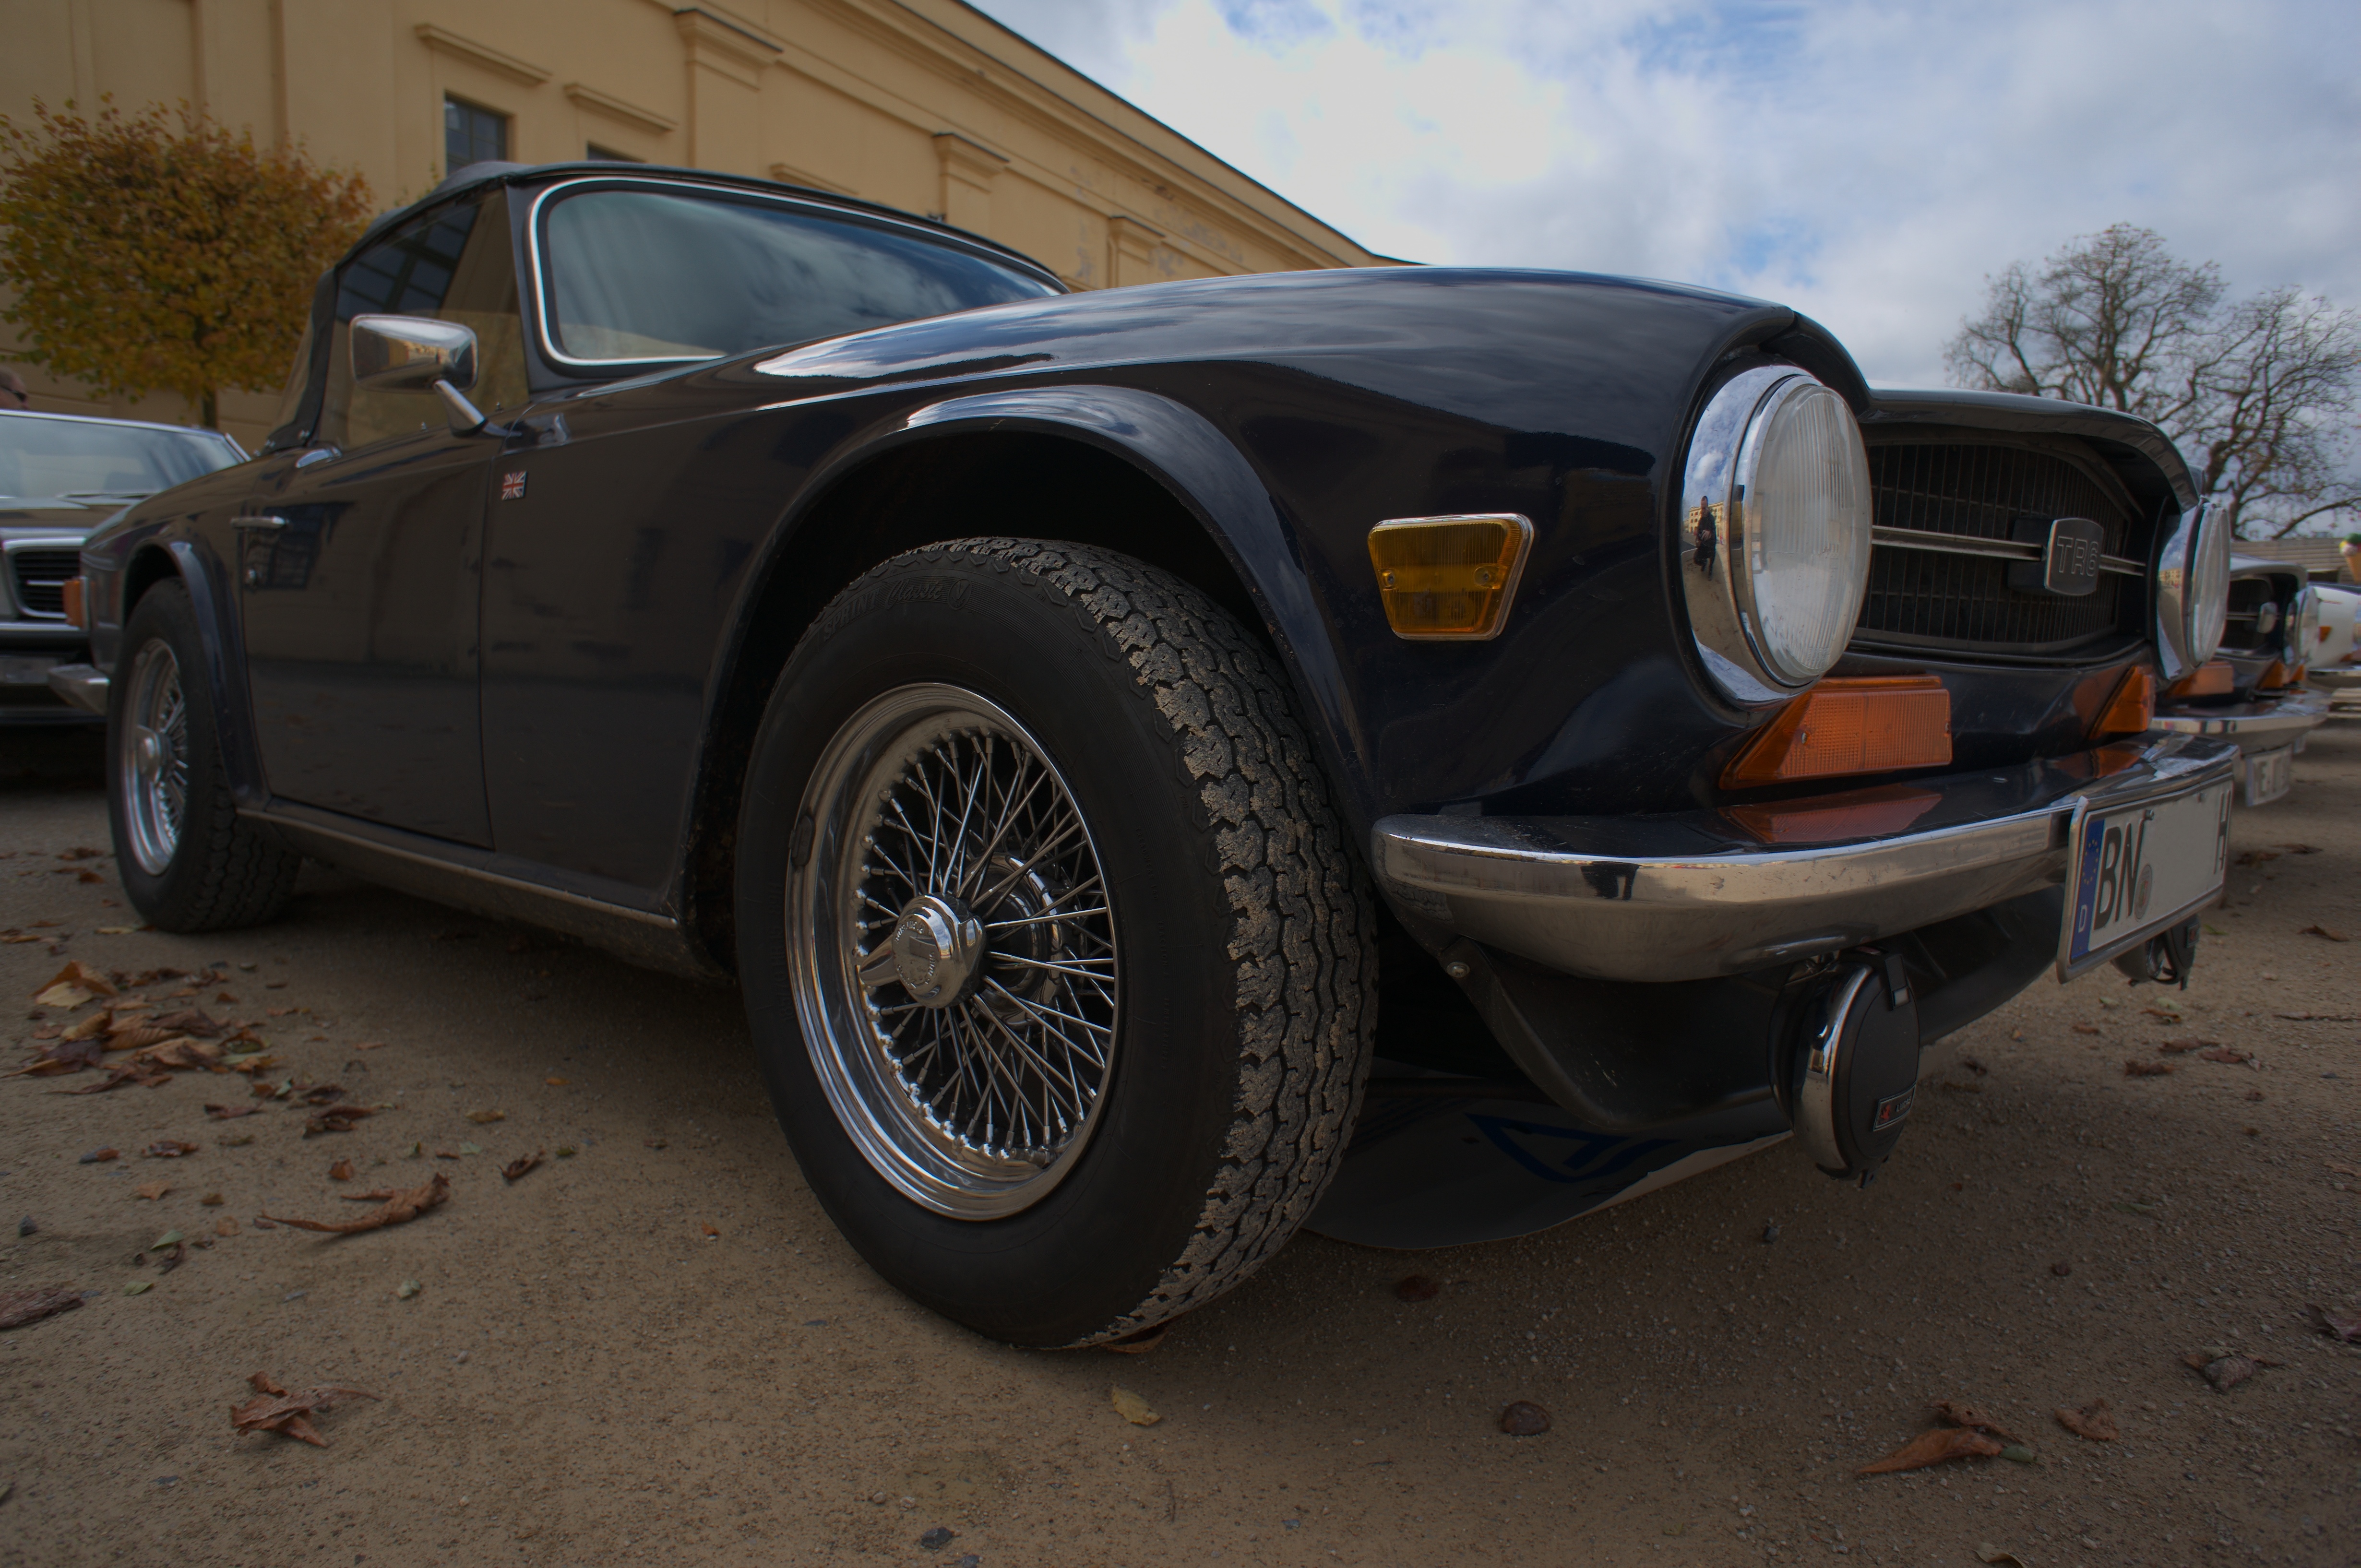
car, wheel, vehicle, sports car, vintage car, 2013, rawtherapee, sony, convertible, 16mm, fahrzeug, nex, nex6, triumph, lenstagged, steffenzahn, sel16f28, sonye2816mm, antique car, land vehicle, automobile make, performance car, triumph tr6